Operation Sangaris

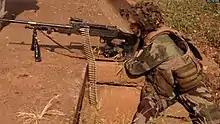
22 December 2013 in Bangui.

With the end of the "Peace and Security in Africa" summit in Paris, François Hollande announced that 1600 soldiers would be deployed "for as long as necessary" and that their mission would be to "disarm all militias and armed groups that terrorise the population"; he furthermore re-stated his intentions to have a "swift, efficient" French intervention that would bring about "the return of stability, and allow free and pluralist elections when in the fullness of time". By the end of the summit, the African Union had committed to increase the MISCA to 6000 men.